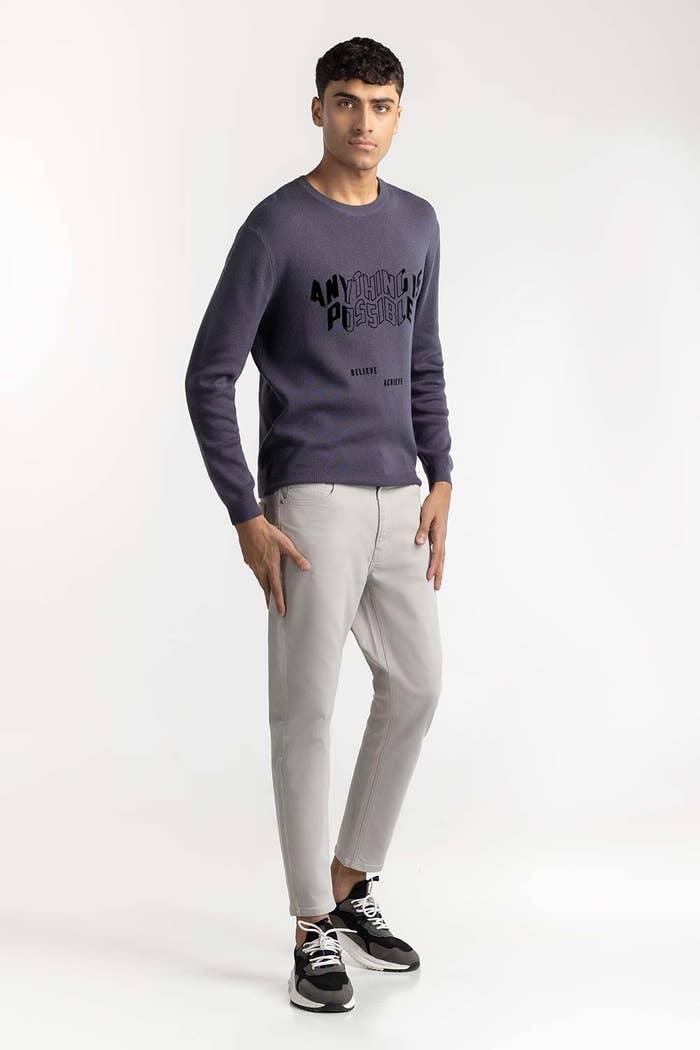
blue multi logo sweatshirt